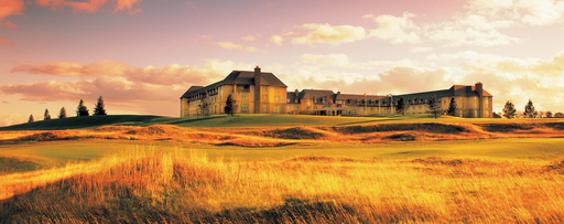
Building: Fairmont St Andrews
Country: Unknown
Year built: 2001
Fairmont St Andrews Bay Exterior view of the hotel General information Location St Andrews , Fife , Scotland Opening 2001 Owner Accor S.A. Management Fairmont Hotels and Resorts Other information Number of rooms 209 Number of suites 17 Website Fairmont St Andrews [2] The Fairmont St Andrews Bay is a 5-star resort hotel situated 2 miles (3.2 km) outside the town of St. Andrews in Fife , Scotland . The hotel is managed by Fairmont Hotels and Resorts and owned by Accor , a French hospitality company. History The resort opened in June 2001 as St Andrews Bay Golf Resort & Spa owned by US entrepreneur Don Panoz , as part of the Château Élan Hotels & Resorts consortium. In 2006 the resort was bought by Apollo Real Estate Advisors (renamed AREA Property Partners ) and is now managed by FRHI Hotels & Resorts. This prompted a name change to Fairmont St Andrews Bay. In August 2014 it was announced Kennedy Wilson Real Estate PLC had purchased the property, with FRHI Hotel & Resorts continuing to manage the hotel and its operations. In 2008-9 the resort underwent a £17 million renovation, with all 209 guest rooms and the Signature Spa refurbished. The public areas were also upgraded, including the lobby, corridors, atrium and Kittocks Bar. The Rock and Spindle bar had been opened the previous year, and the conference center had also been refurbished.  At this time the two golf courses were also altered and the Devlin Course was renamed the Kittocks Course. In 2017, Fairmont St Andrews Bay underwent another renovation. Managed by designers RPW, the redevelopment was influenced by the history and landscapes of St Andrews and involved a complete redesign of the hotel's atrium. Facilities An Executive Suite The resort has 211 bedrooms including 17 suites and 2 external manor homes. The conference centre has twelve meeting rooms, a ballroom, and a cinema. The 15,000-square-foot (1,400 m 2 ) meeting space can cater for 12 to 600 people. The largest function room, the Robert Burns Ballroom, is 6,179 sq ft (574.0 m 2 ). The view from the Torrance course The Torrance Course is a par 72, 7,230 yard long championship course, originally designed by golfer Gene Sarazen and former European Ryder Cup Captain Sam Torrance. In 2009 the course was redesigned to include eight new holes, in preparation for the 2009 Scottish Seniors Open and was also the Final Qualifying Venue for the 2010 Open Golf Championship . In August 2010, the World Deaf Golf Championships and the Scottish Seniors Open 2010 were held on the Torrance. The course features classic Scottish riveted bunkering throughout and is of a Scottish style Links design. In 2021 and 2022, the course hosted the Hero Open tournament. The Kittocks Course is 7,192 yard long and is a par 72. Its original architects were Gene Sarazen and Bruce Devlin which is why it was formerly known as the Devlin Course 2012. The name Kittocks is taken from the SSSI (Site of Special Scientific Interest) area of land on the course which is inhabited by a family of deer. A 9,000-square-foot (840 m 2 ) health spa is situated on the ground floor of the hotel. The Fife Coastal Path is a long-distance footpath that runs along the coast just below the golf courses at the Fairmont St Andrews Bay. References